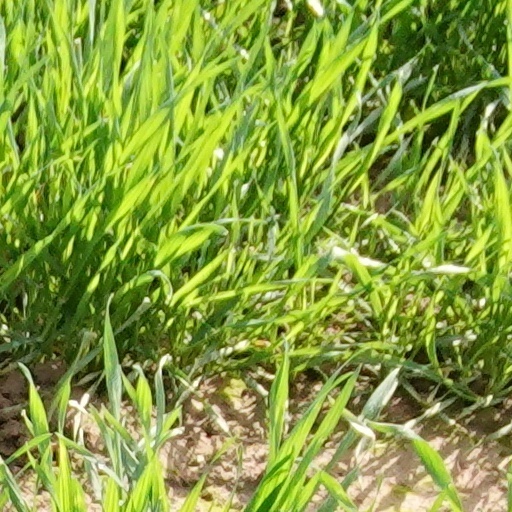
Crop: wheat